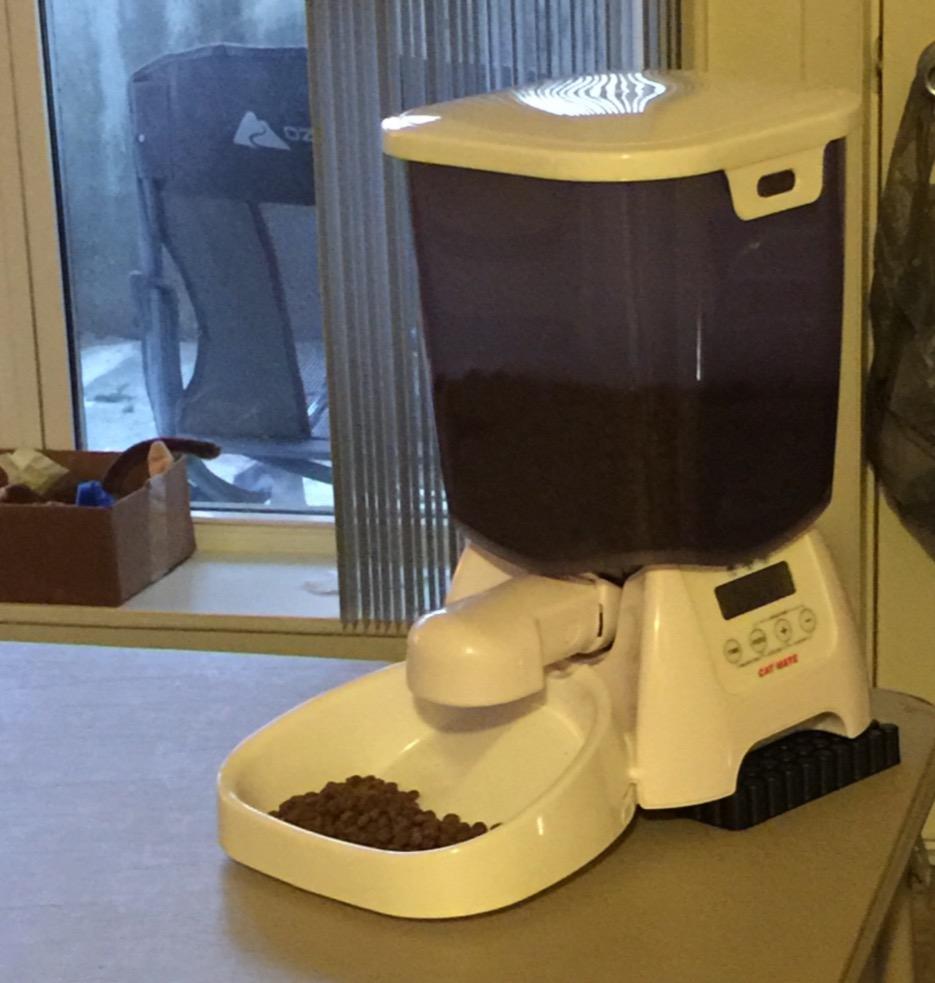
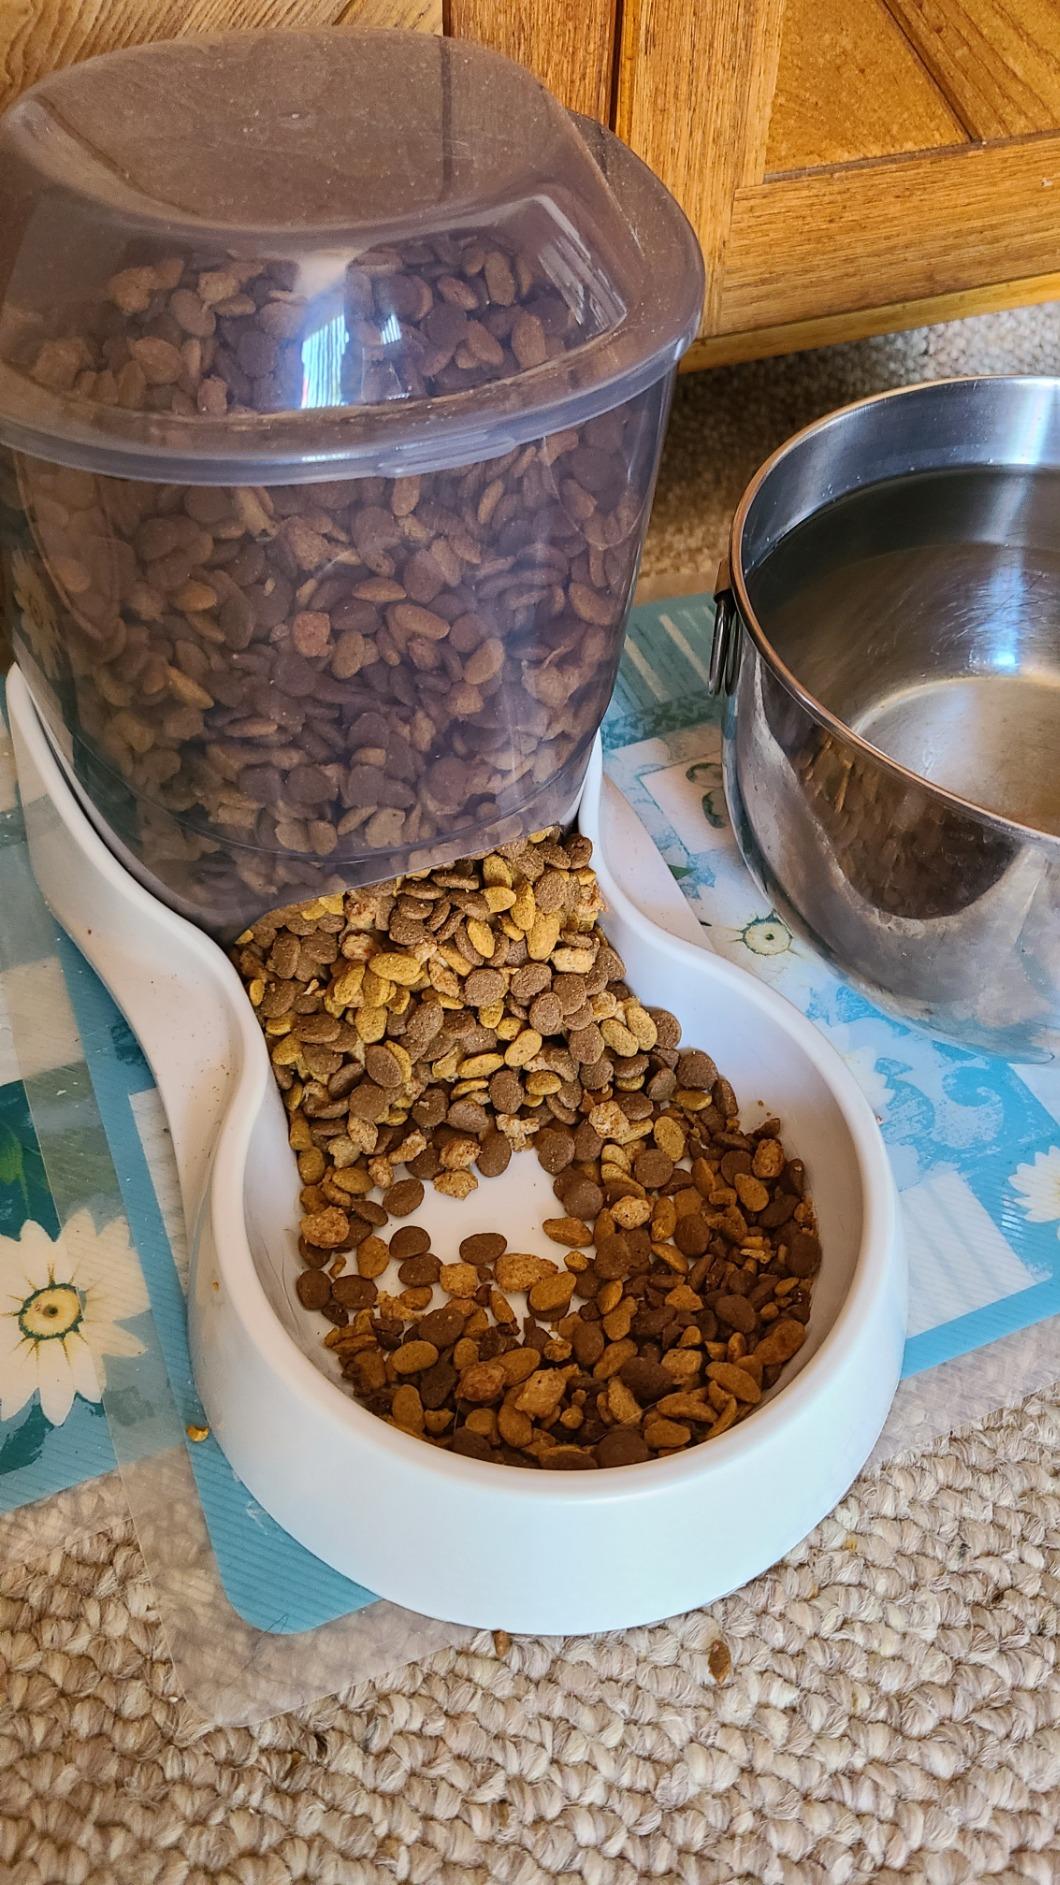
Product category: items_feeder
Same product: no